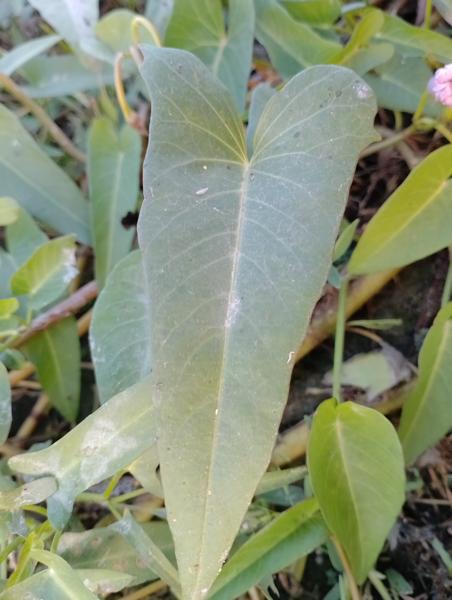
Weed species: Ipomoea aquatic